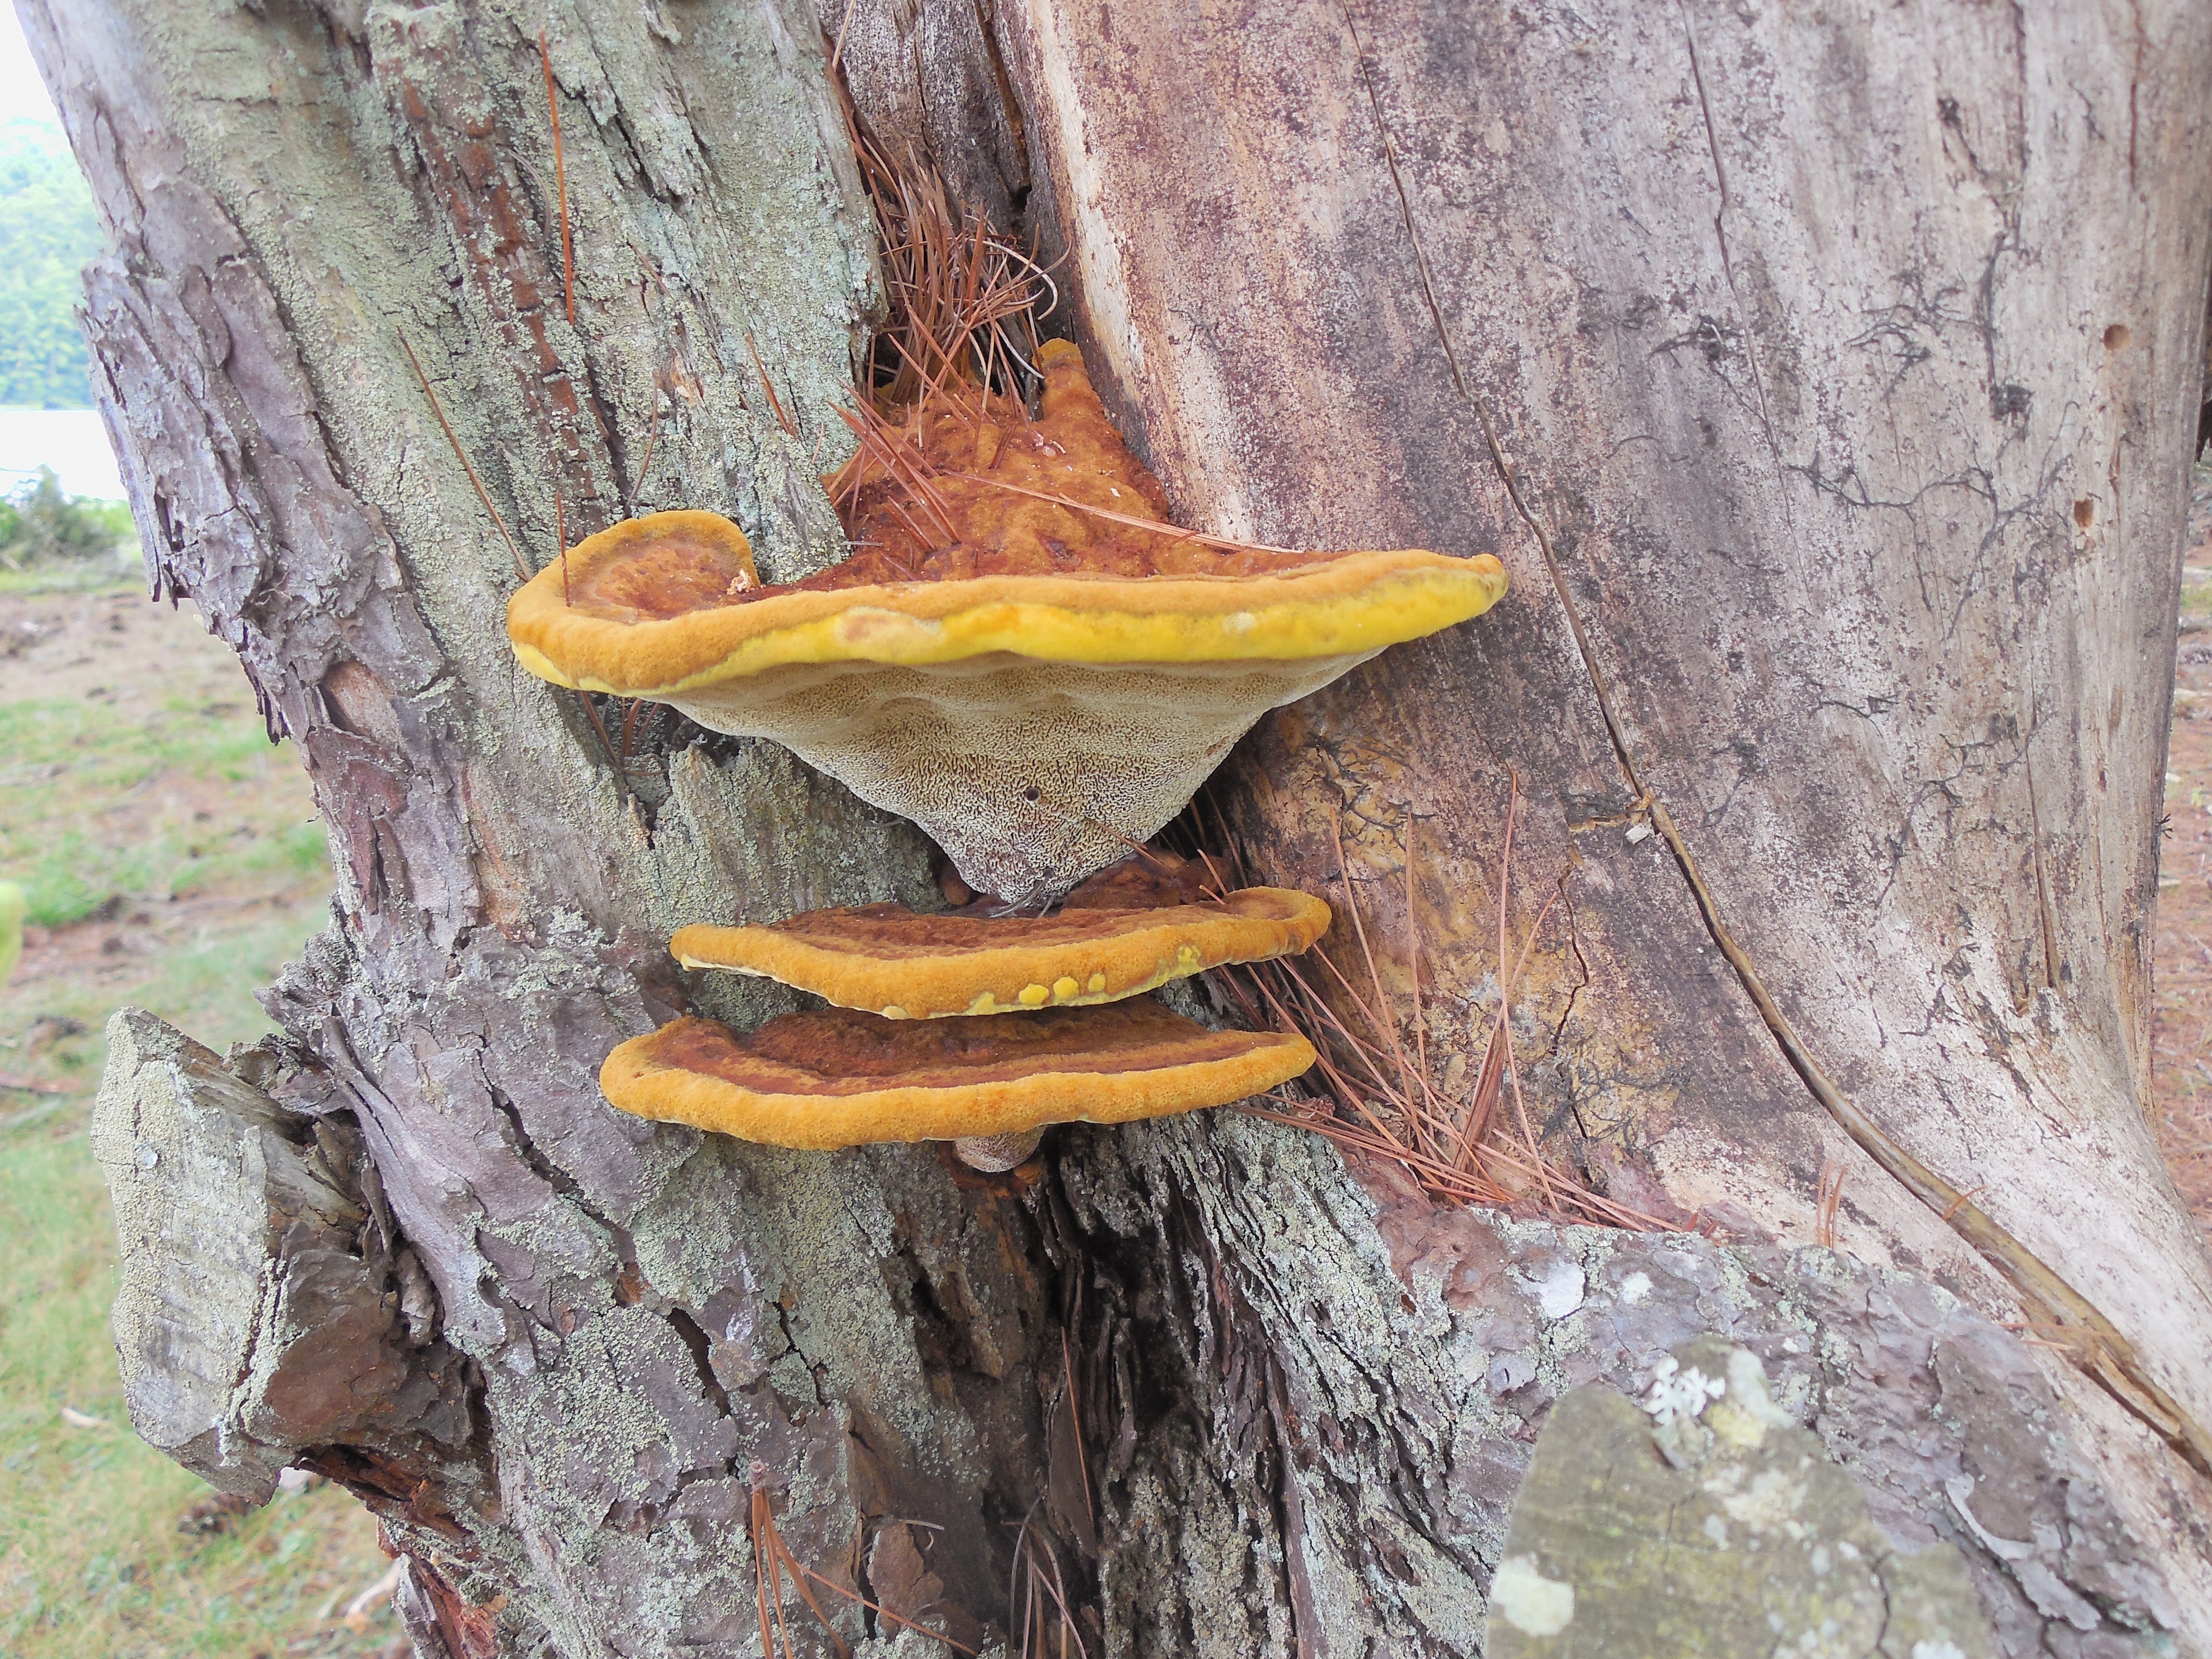
tree, nature, outdoor, wood, leaf, trunk, summer, environment, orange, natural, autumn, park, botany, mushroom, tourism, flora, fauna, lichen, fungus, national, bolete, auriculariales, oyster mushroom, plant stem, woody plant, medicinal mushroom, agaricomycetes, penny bun